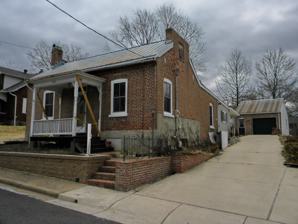
Building: Henry Beins House
Country: United States of America
Year built: 1868
Historic house in Missouri, United States United States historic place Henry Beins House U.S. National Register of Historic Places Beins House, March 2014 Show map of Missouri Show map of the United States Location 620 Locust Street, Washington, Missouri Coordinates 38°33′13″N 91°0′39″W / 38.55361°N 91.01083°W / 38.55361; -91.01083 Area less than one acre Built c. 1868 ( 1868 ) Architectural style Missouri-German MPS Washington, Missouri MPS NRHP reference No. 00001091 Added to NRHP September 14, 2000 Henry Beins House (also known as the Frederick William and Anna Beins House ) is a historic house located at 620 Locust Street in Washington , Franklin County, Missouri . Description and history It was built about 1868, and is a 1 + 1 ⁄ 2 -story, three-bay, hall-and-parlor plan brick dwelling on a brick foundation. It has a side-gable roof and segmental arched door and window openings. It has an open frame porch which has simple Victorian style ornamentation. It was listed on the National Register of Historic Places on September 14, 2000. References